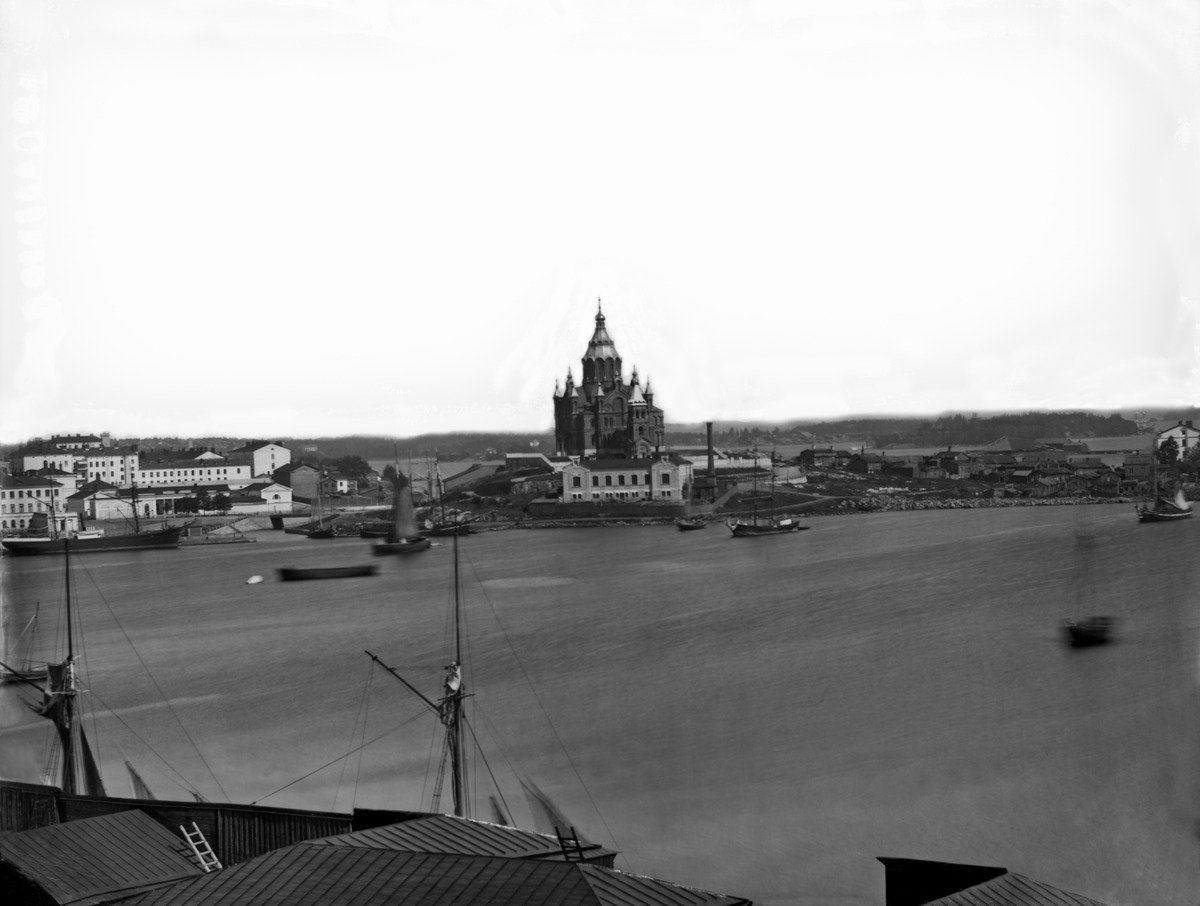
Näköala Tähtitornin vuorelta Katajanokalle
sisällön kuvaus: Näköala Tähtitornin vuorelta Katajanokalle. Keskellä Uspenskin katedraali ja sen vierellä puurakennusten Katajanokka. mustavalkoinen
Kuvaaja: Hoffers, E., valokuvaaja
Ajankohta: kuvausaika 1870 n.
Paikka: Suomi, Uusimaa, Helsinki, Katajanokka Helsinki, Tähtitornin vuori
Aiheet: satamat, kirkkorakennukset Uspenskin katedraali, puurakennukset